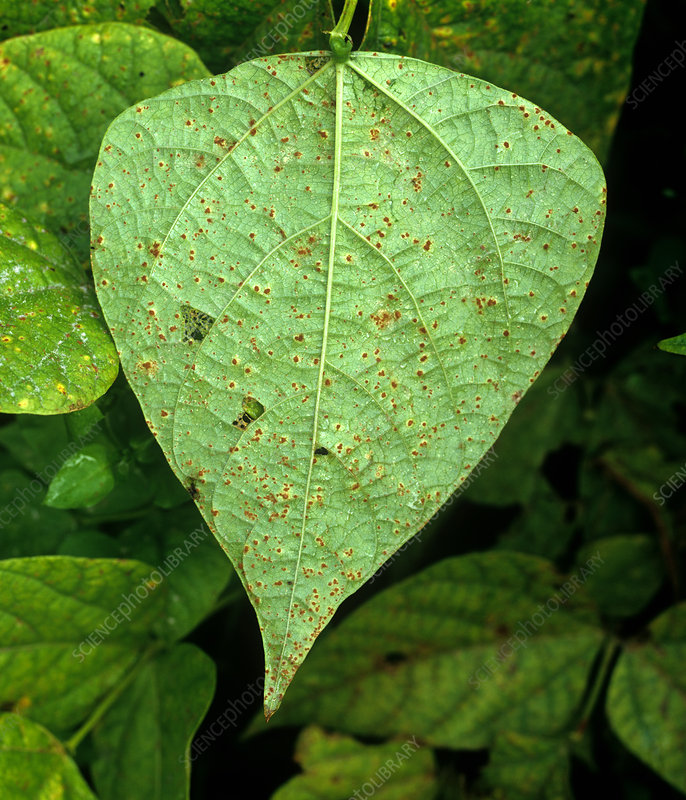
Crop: unknown
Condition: bean_bean_rust